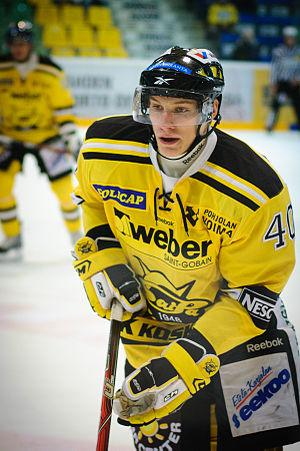
Jarno Koskiranta est un joueur professionnel finlandais de hockey sur glace. Il évolue au poste d'attaquant. Son frère Tero Koskiranta est également professionnel.